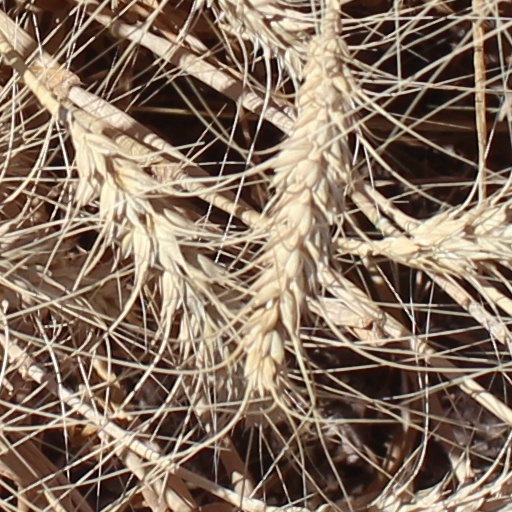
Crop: wheat